Amma Twum-Amoah

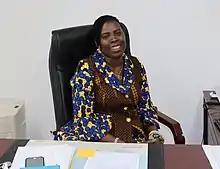
Amma A. Twum-Amoah

Amma Adomaa Twum-Amoah is a Ghanaian diplomat who has worked for the foreign relations of Ghana in various capacities. She became Acting Head of Mission of the Embassy of Ghana in Washington, D.C. in the United States on November 17, 2012. She is the current Commissioner for the African Union Department of Health, Humanitarian Affairs and Social Development (HHS) of the African Union Commission elected during the 38th Ordinary Session of the Assembly in February 2025. Before joining the Commission, Ambassador Twum-Amoah also served as the former Ambassador of the Republic of Ghana to Eritrea, Djibouti, Somalia, South Sudan and Ethiopia. She was the Permanent Representative to the African Union and United Nations Economic Commission for Africa.